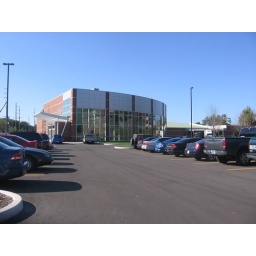
The university building where the kitchen is housed. Trine University in Angola Indiana